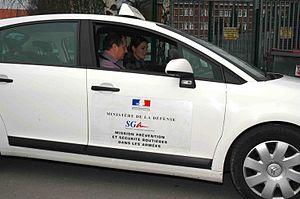
Véhicule de la MPSRA servant aux audits
La MPSRA, avec, parmi ses ateliers, la CAO est une cellule du ministère de la défense servant à responsabiliser les 312 000 agents à un comportement routier responsable au même titre que la prévention routière civile. Des partenariats permettent une politique commune et ciblée pour plus d’efficacité. Elle participe aussi à la charte européenne de la sécurité routière qui rassemble des entreprises, des associations, des établissements de recherche et des autorités publiques pour réduire le nombre de victimes de la route. Devenue MPSRMD, elle travaille aux normes ISO 9001.
La conduite analysée par ordinateur, utilisée par Dominique Lemarquand, sert à la MPSRA pour sensibiliser les conducteurs du Ministère de la Défense à la sécurité routière et à l'écoconduite. Près de 2 000 personnes par an sont auditées sur la base du volontariat depuis l'année 2000.